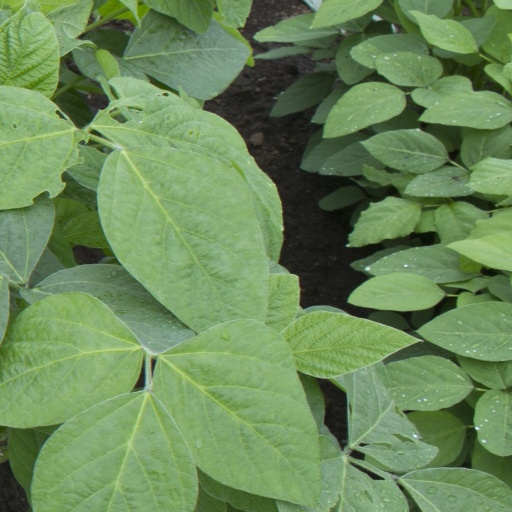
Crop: soybean